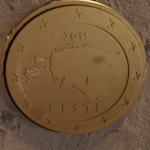
Coin value: 10cents
Country: et
Edition: standard